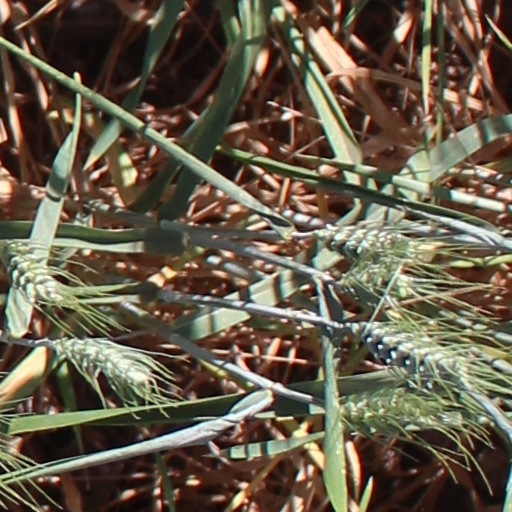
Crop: wheat